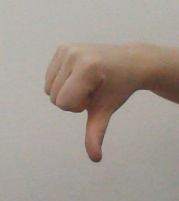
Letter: waw